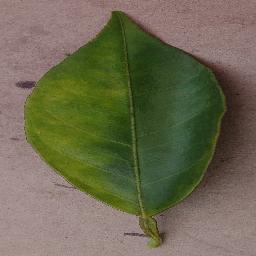
Label: Orange___Haunglongbing_(Citrus_greening)